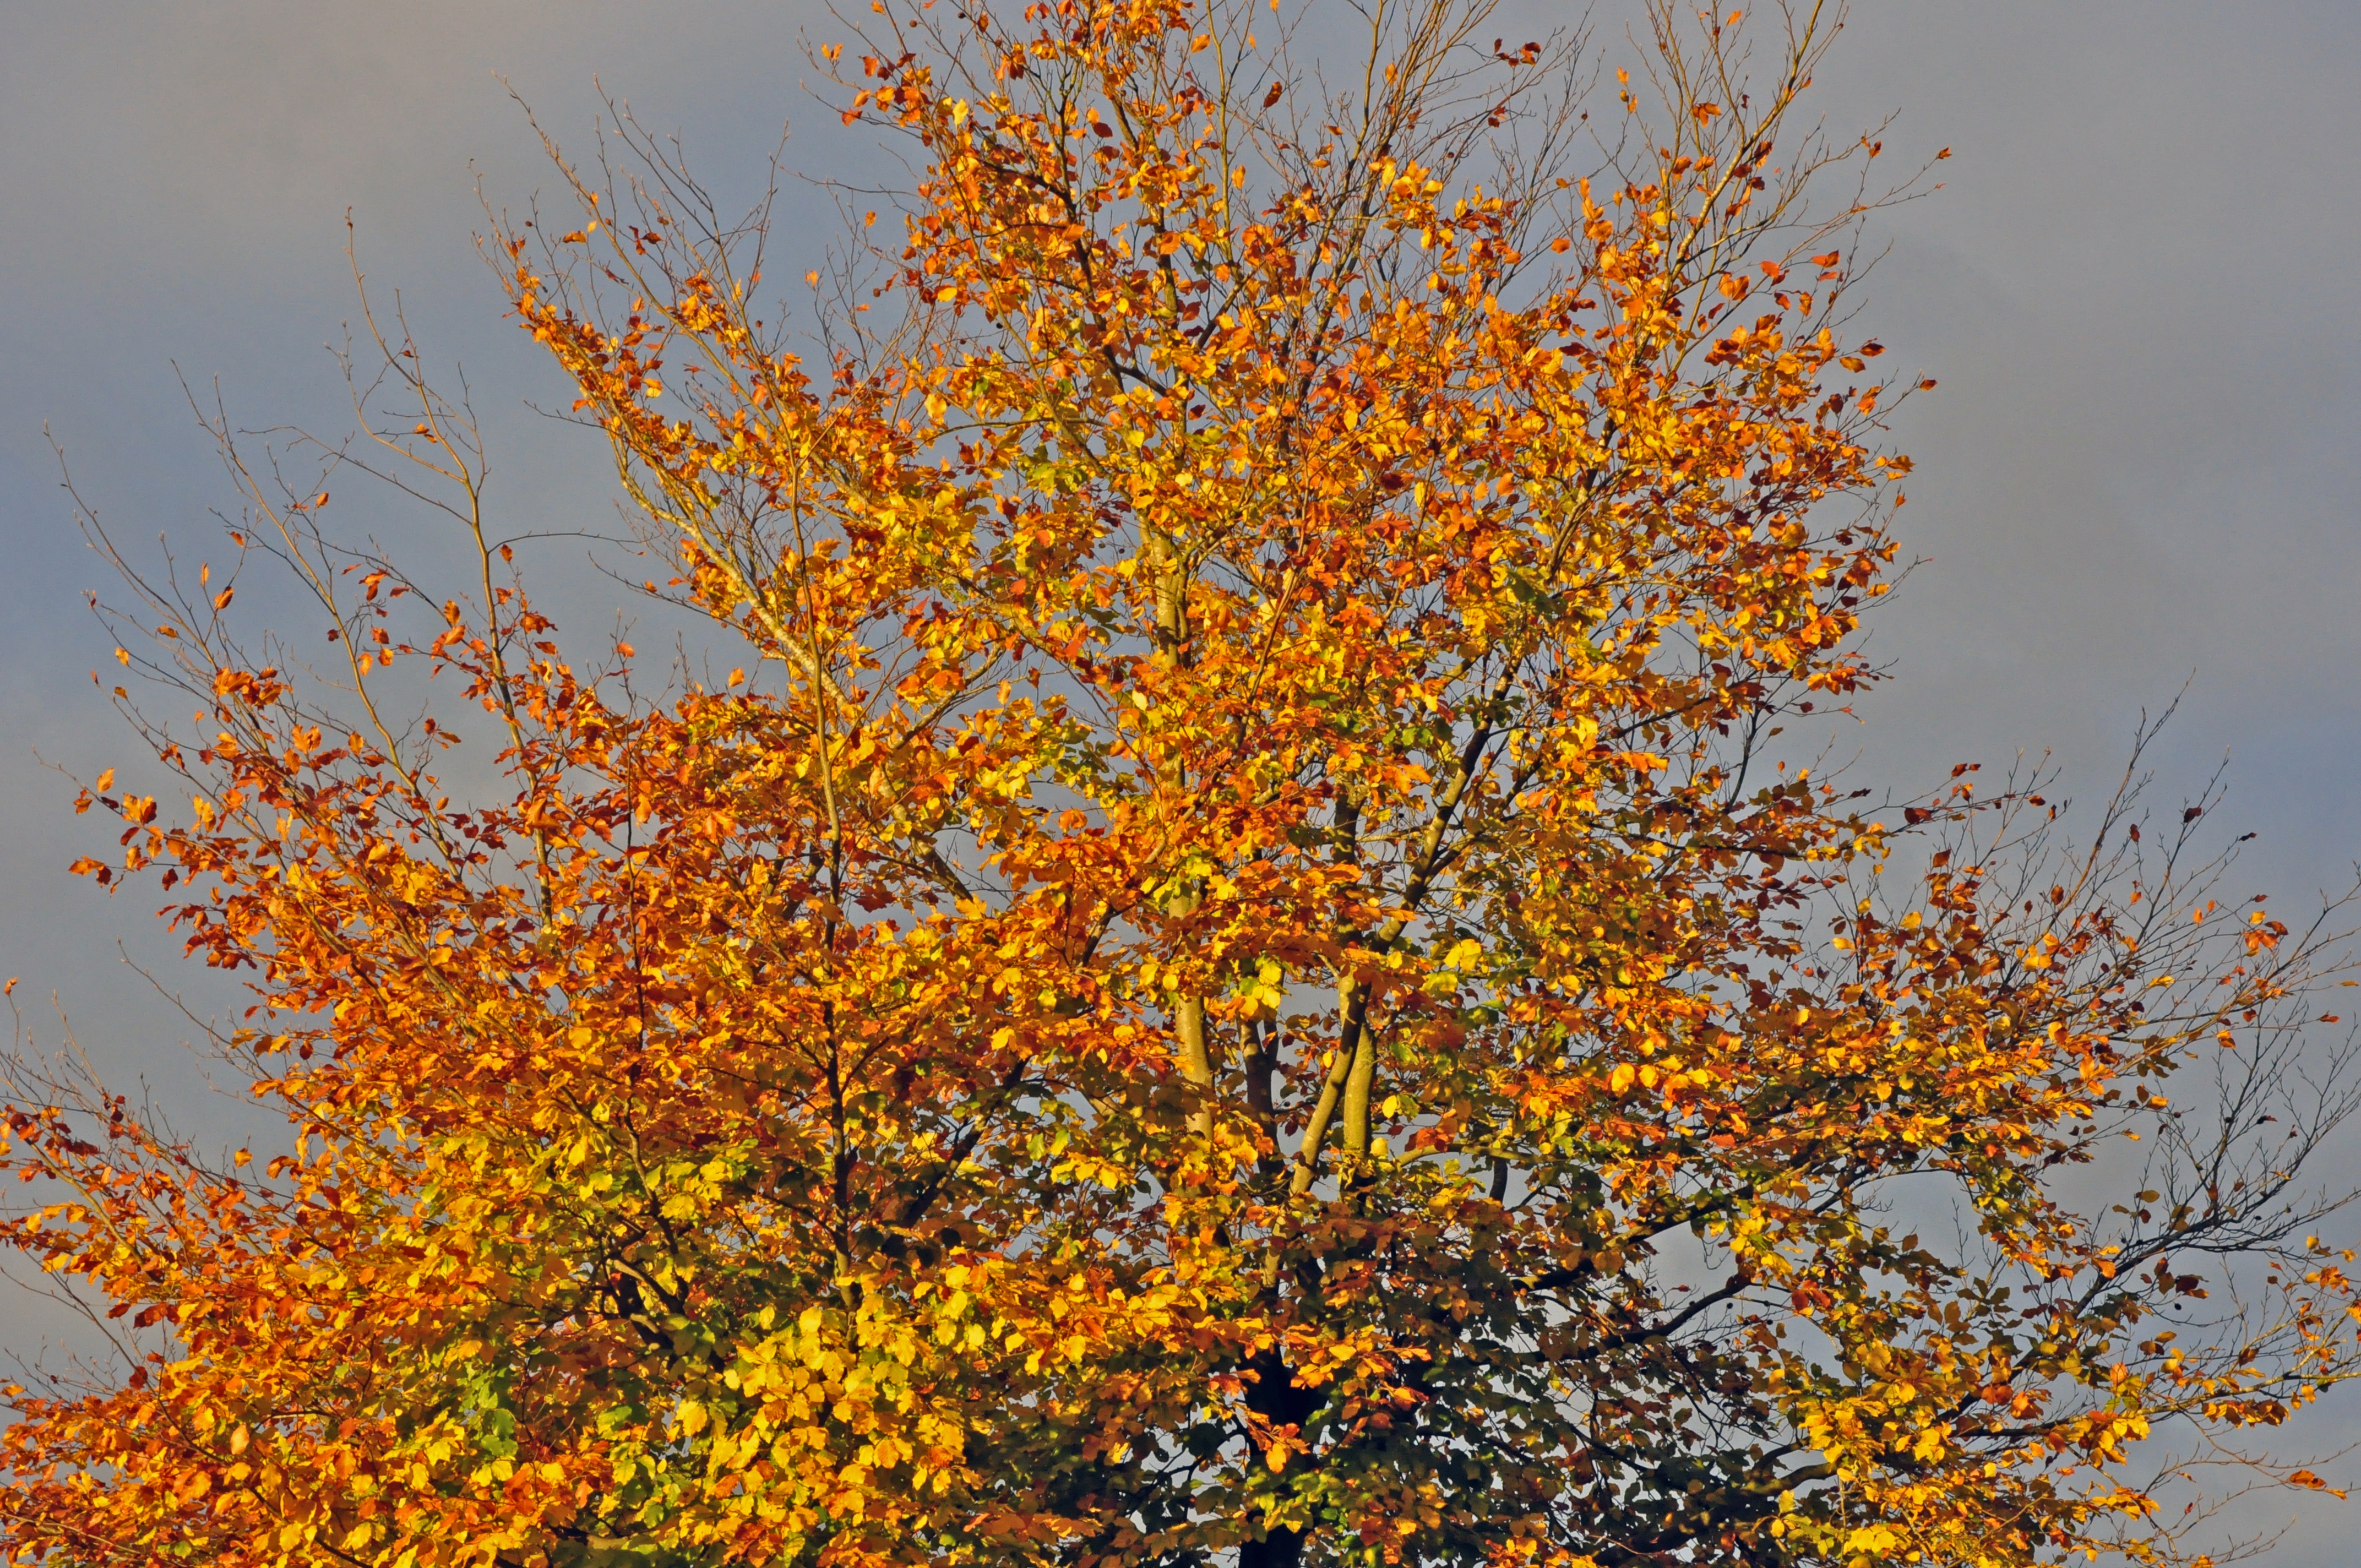
tree, branch, plant, leaf, flower, autumn, botany, flora, season, shrub, deciduous, rowan, ecosystem, beech in the sun, beech tree, woody plant